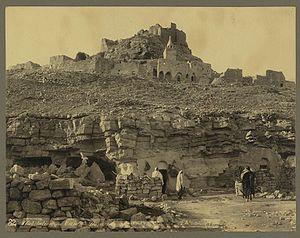
Grottes troglodytes berberes sur la coline. Douirat. Tunisie. العربية: غيران في الدويرات